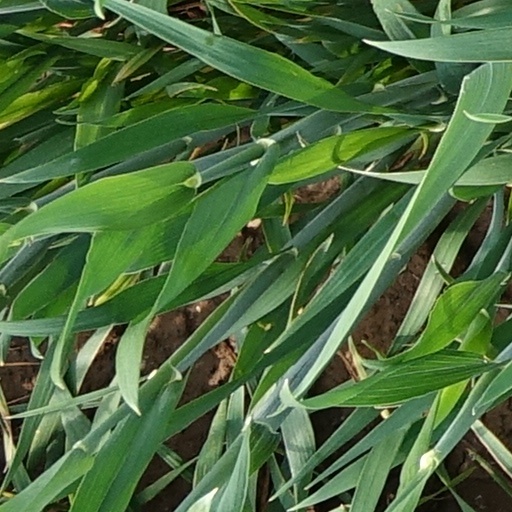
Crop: wheat